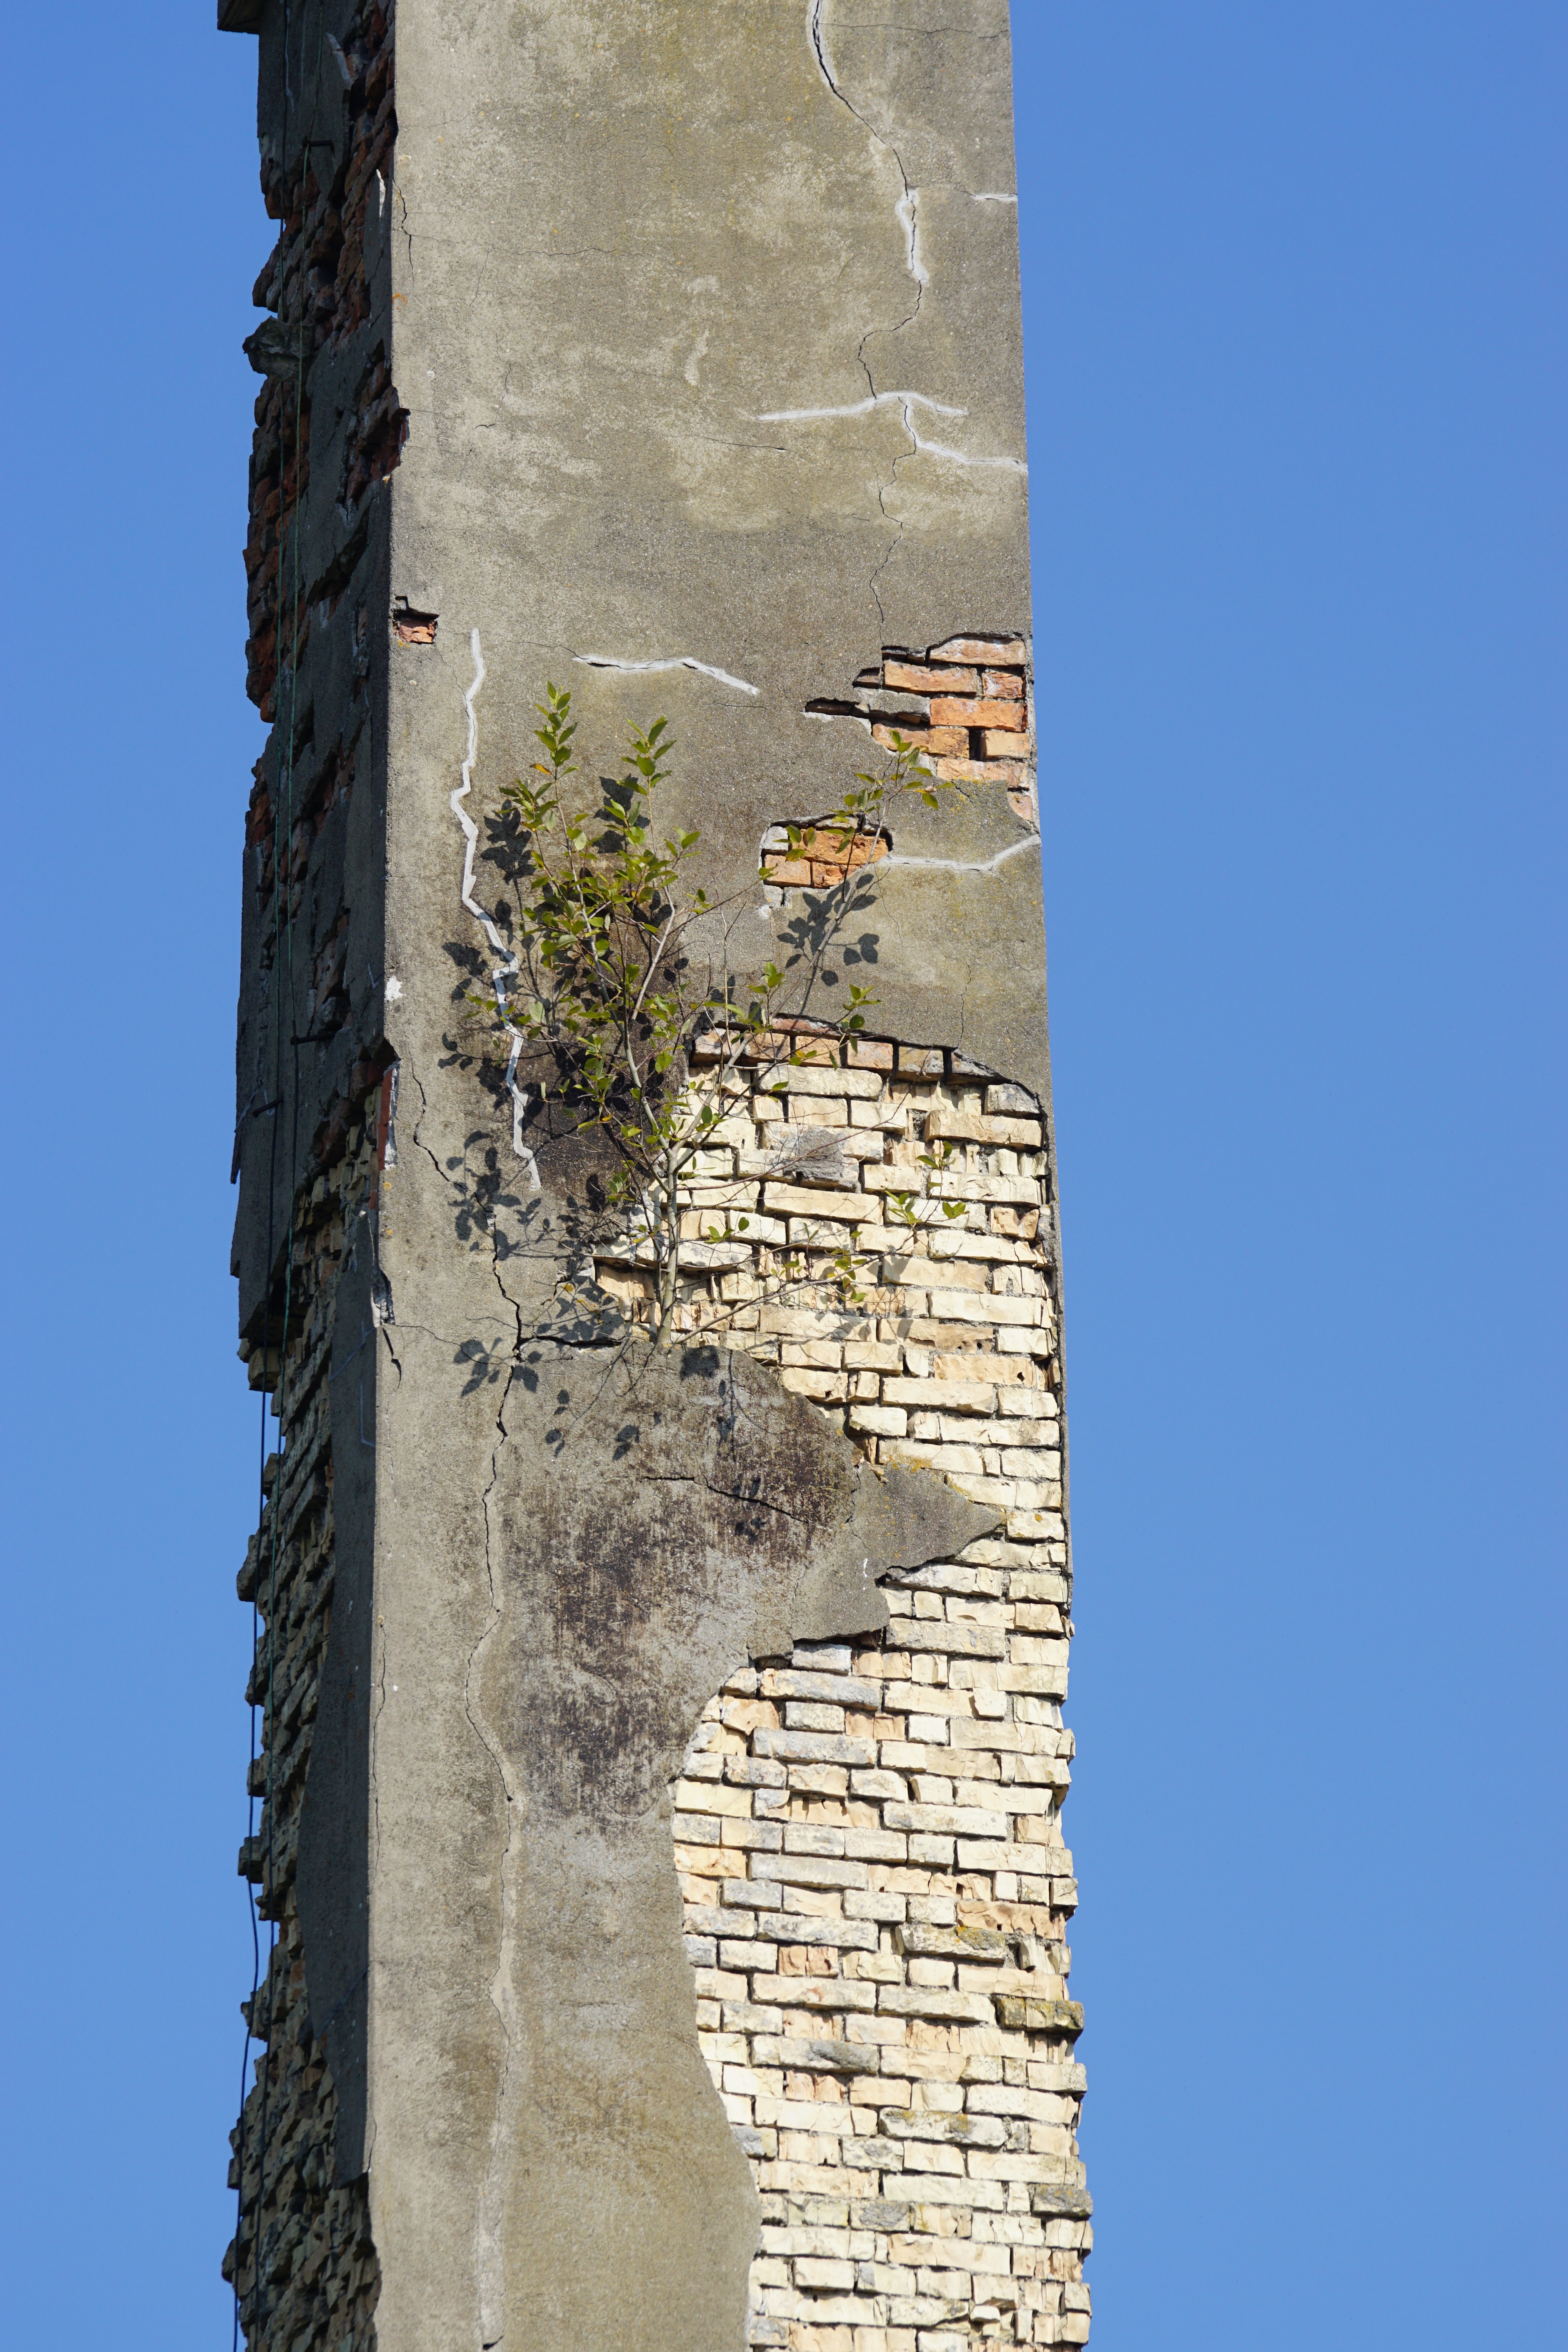
tree, architecture, structure, wall, overgrown, monument, arch, column, tower, landmark, fireplace, facade, spinning, industry, decay, ruin, bell tower, sculpture, memorial, art, ruins, obelisk, transient, leave, monolith, factory building, ailing, abandoned place, high chimney, ancient history